Battle of Ligny

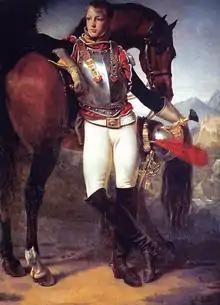
French cuirassier officer

The French "Armee du Nord" (Army of the North) was commanded by veteran officers and headed by Napoleon himself, who had won dozens of battles. Directly under him were three Marshals, Grouchy, Ney, and Soult, all generals of renown and bravery. The corps and division generals were well known for ability and with several campaigns behind them. The troops of the Army of the North were, for the most part, experienced veterans who had seen at least one battle. While the mix of veterans was higher than in either of the other armies, many of the troops had never worked with one another before nor under their officers. Trust in one another and their officers was therefore in short supply. For all that we may count the veterans, it was noted that there were many in the French formations that had never been under fire. In the words of Henri Houssaye, "Napoleon had never held in his hand an instrument so fearsome or fragile". In equipment and supply, the French were well set with both, although the Guard units had to suffer standard weapons, and the Army of the North had more cavalry than their opponents throughout the four days of battle that would follow and end at Waterloo.